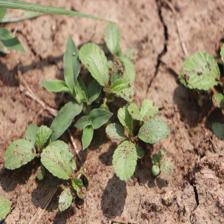
Label: BroadLeafWeed